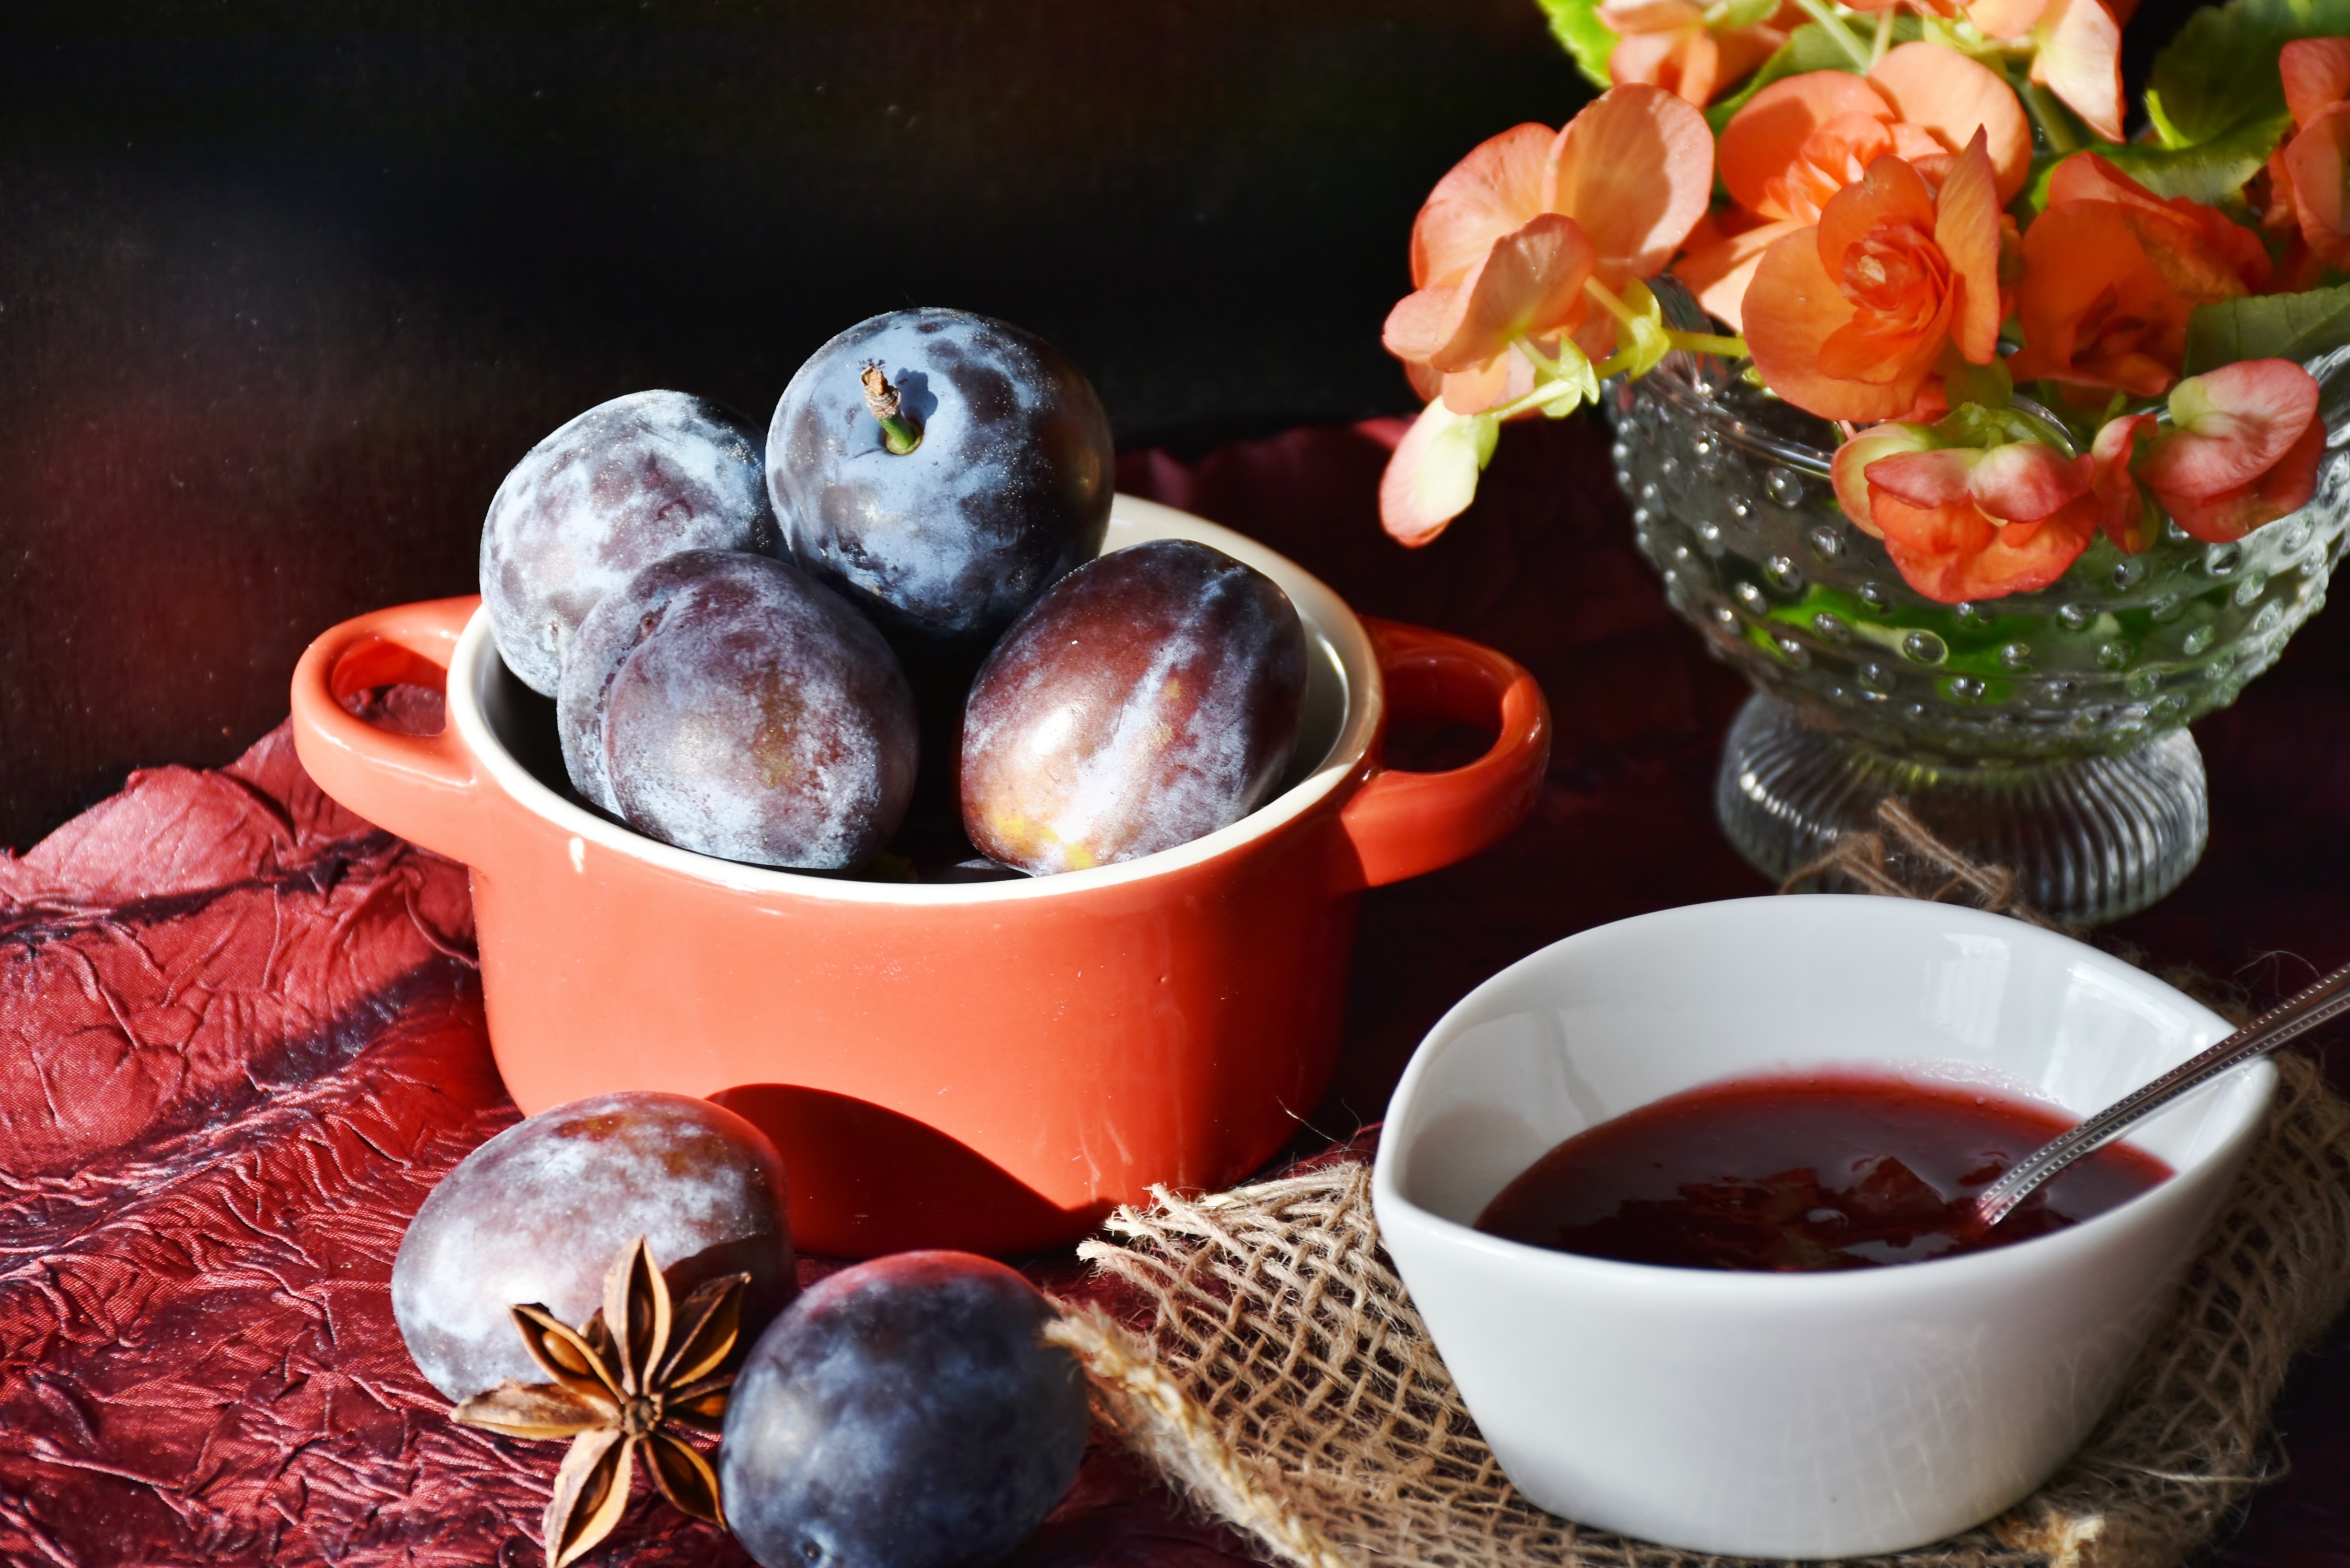
plant, fruit, berry, sweet, food, produce, breakfast, eat, still life, painting, cook, jam, jelly, sugar, violet, plums, boil down, make durable, gelling sugar, flowering plant, purple by, still life photography, land plant